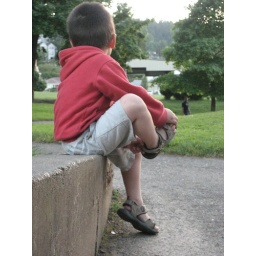
rock in Sages shoe